Osler Library of the History of Medicine

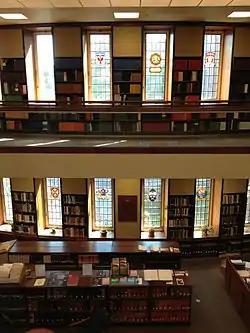
Interior view from the second floor of the Wellcome Camera

The Osler Library, a branch of the McGill University Library and part of ROAAr since 2016, is Canada's foremost scholarly resource for the history of medicine, and one of the most important libraries of its type in North America. It is located in the McIntyre Medical Sciences Building in Montreal.